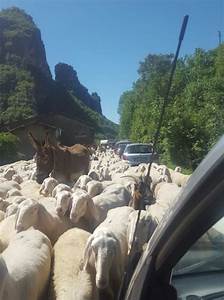
Label: sheep